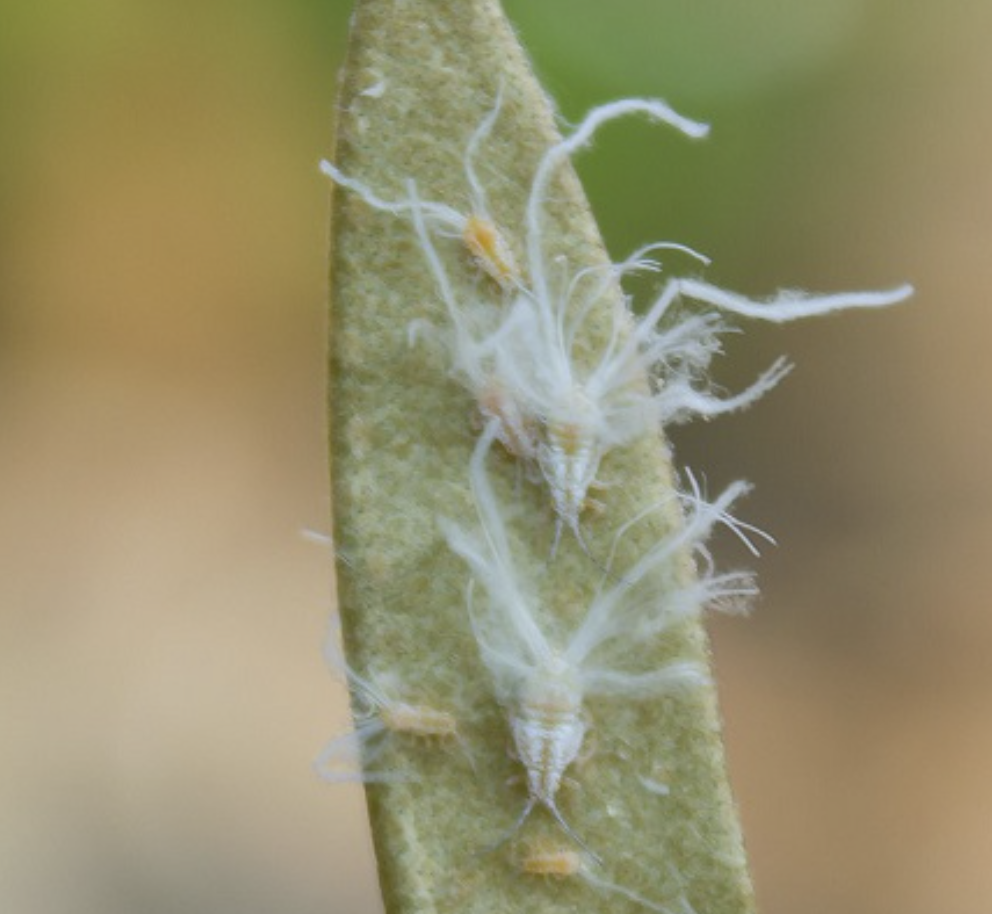
Label: mealybug_infestation